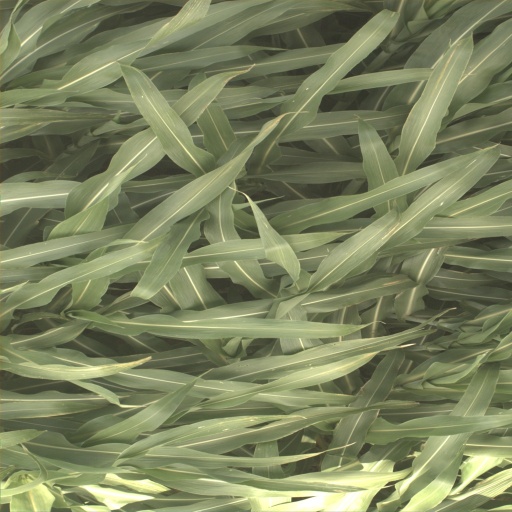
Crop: sorghum